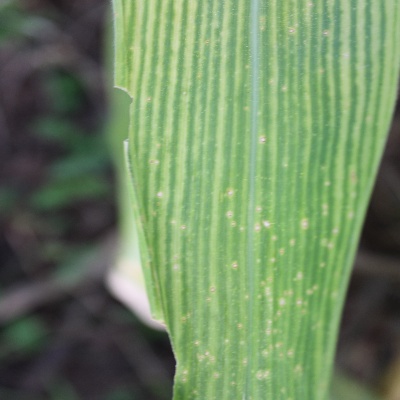
Crop: Maize
Condition: streak virus